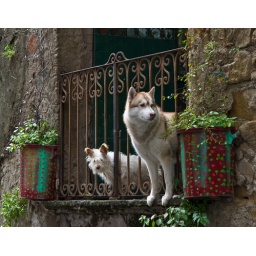
Dogs on a balcony in Napoli enjoying the street view. March 2008. #90 on Explore on April 9, 2008